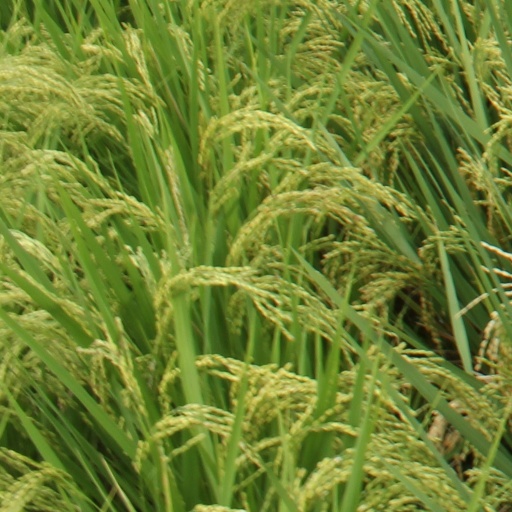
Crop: rice